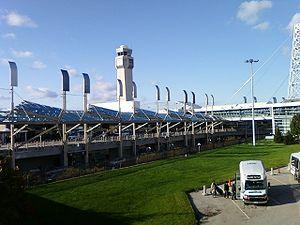
L’Aéroport international de Cleveland-Hopkins est un aéroport public situé à 14 kilomètres au sud-ouest du central business district de Cleveland, une ville dans le comté de Cuyahoga, en Ohio, aux États-Unis. L'aéroport se trouve juste à l'intérieur des limites de la ville, et c'est le plus grand dans l'État de l'Ohio.